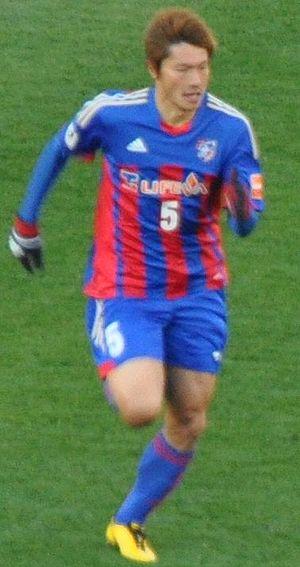
Kenichi Kaga est un footballeur japonais né le 30 septembre 1983. Il évolue au poste de défenseur.